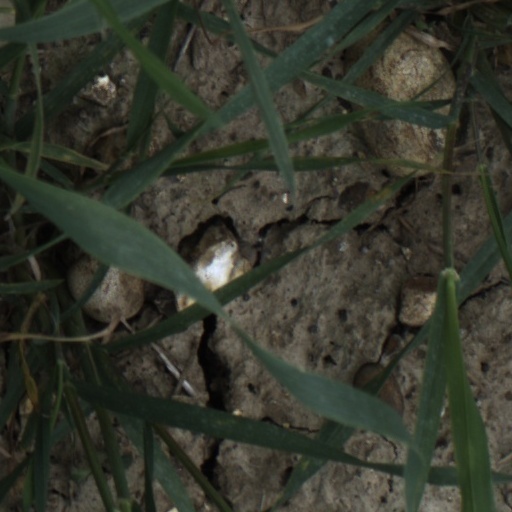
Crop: wheat